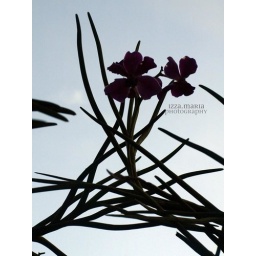
flowers in the sky